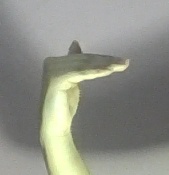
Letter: khaa